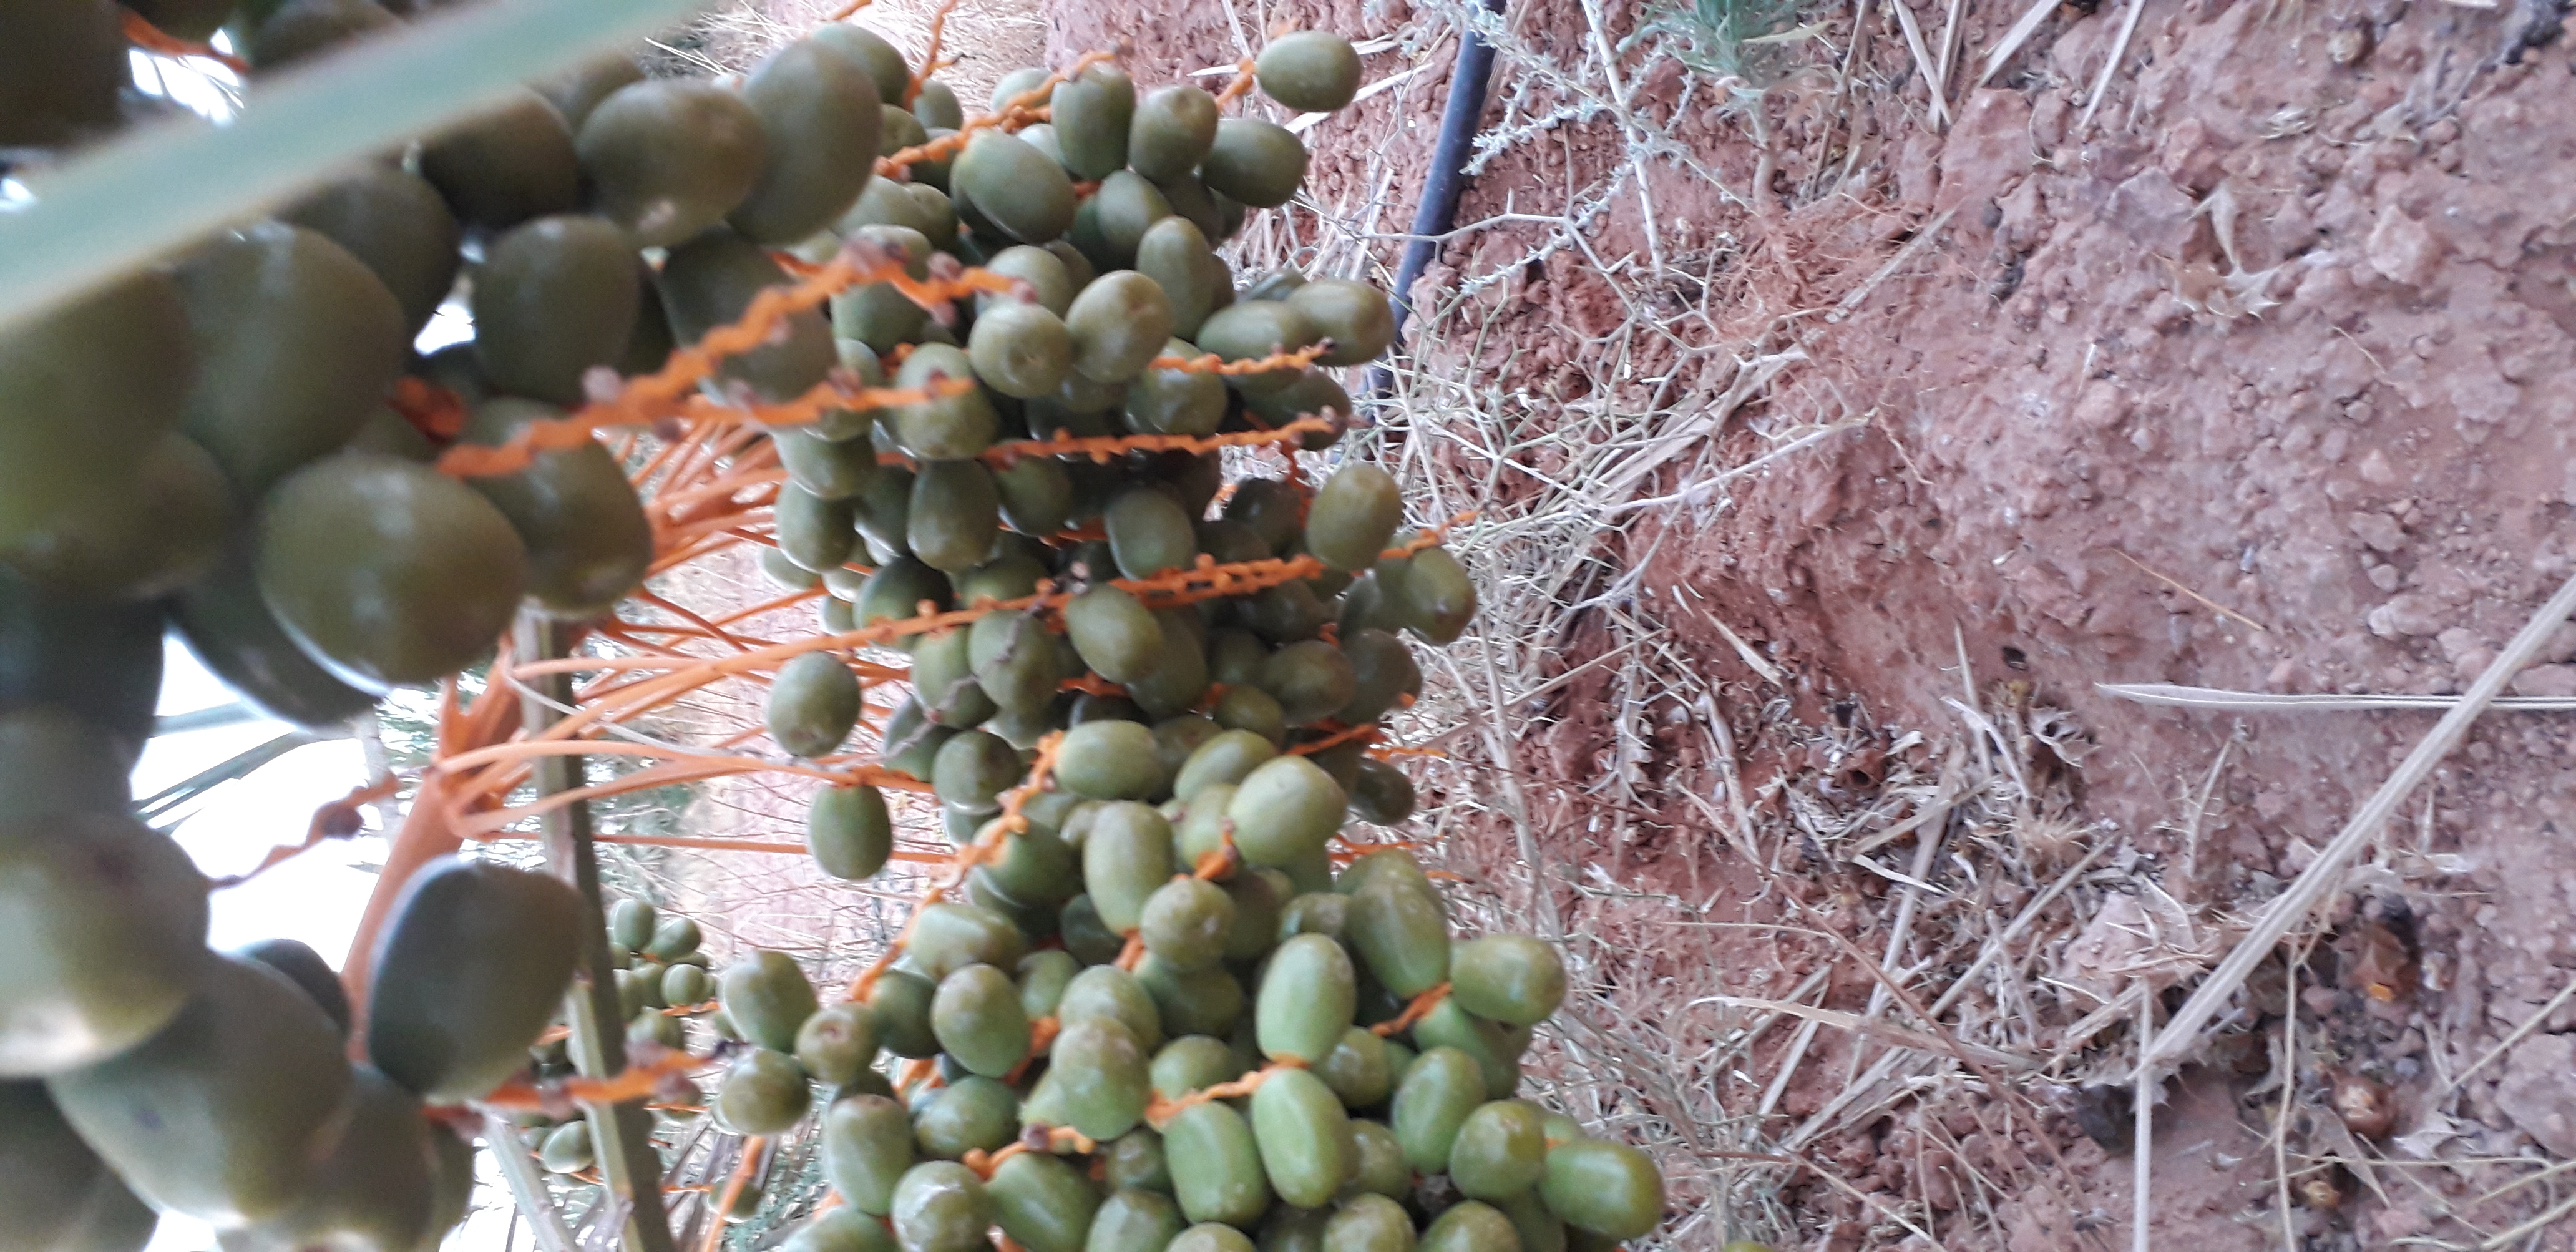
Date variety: Boufagous